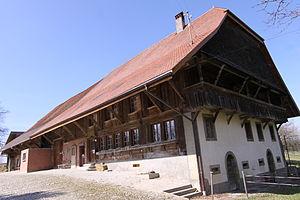
Ferme de Joseph von der Weid, Römerswil 5, Saint-Ours
Cette liste présente les biens culturels d'importance nationale dans le canton de Fribourg. Cette liste correspond à l'édition 2009 de l'Inventaire Suisse des biens culturels d'importance nationale pour le canton de Fribourg. Il est trié par commune et inclus : 205 bâtiments séparés, 14 collections, 18 sites archéologiques et un cas particulier.